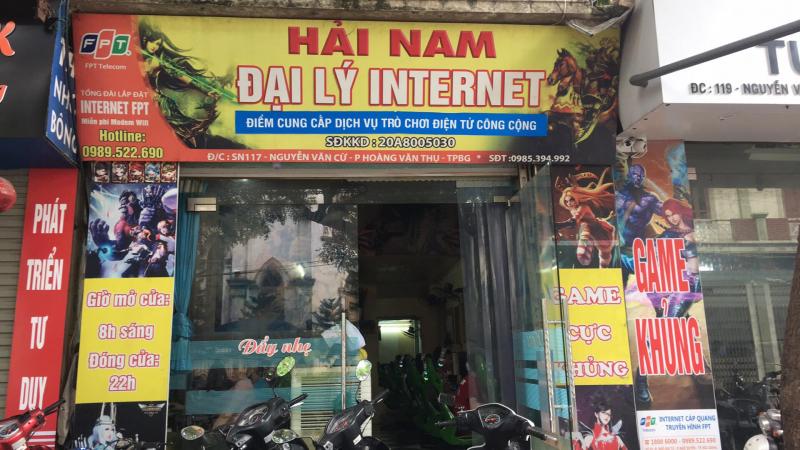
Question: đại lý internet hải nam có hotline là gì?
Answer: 0989522690